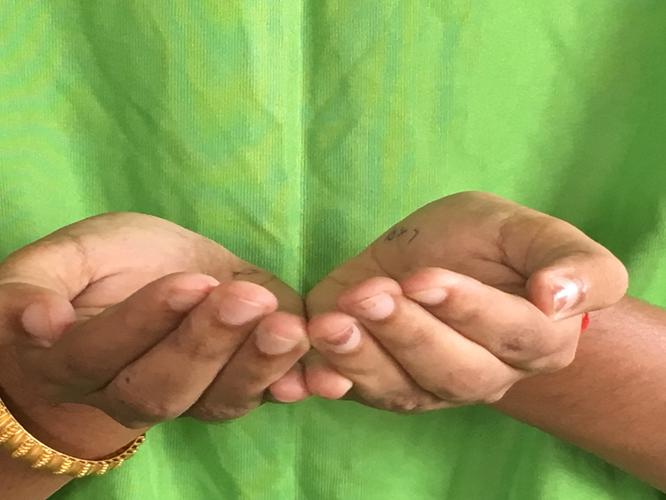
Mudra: Pushpaputa
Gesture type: double_hand